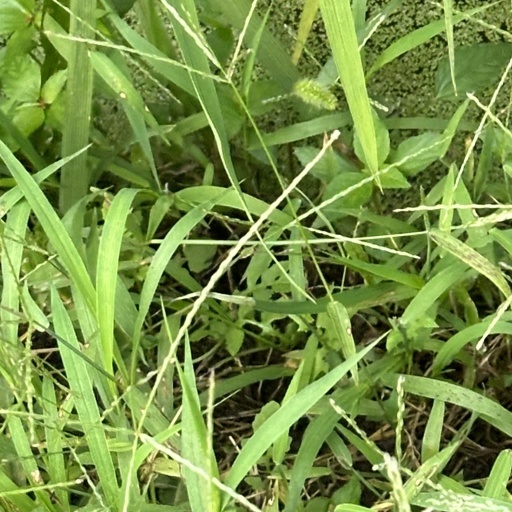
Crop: rice